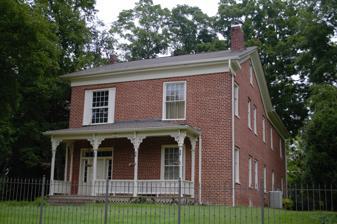
Building: Henegar House
Country: United States of America
Year built: 1849
Historic house in Tennessee, United States United States historic place Henegar House U.S. National Register of Historic Places Front of the Henegar House in Charleston, Tennessee. Show map of Tennessee Show map of the United States Location 458 Market Street Charleston , Tennessee Coordinates 35°17′12″N 84°45′17″W / 35.28667°N 84.75472°W / 35.28667; -84.75472 Area Less than one acre Built 1849 Architectural style Federal NRHP reference No. 76001764 Added to NRHP July 6, 1976 The Henegar House , also known as Ivy Hall , is a historic house in Charleston, Tennessee . Constructed in 1849, it is the oldest remaining brick structure in Bradley County . It was listed on the National Register of Historic Places (NRHP) in 1976. History The Henegar House was constructed on the former site of the military headquarters of Gen. Winfield Scott at Fort Cass by Henry Benton Henegar, who served as wagonmaster and secretary under Chief John Ross during the Cherokee Removal known as the Trail of Tears . Henegar and his wife, Margaret Lea Henegar, returned to Charleston after the removal and constructed the home in 1849. The home was designed by architect William Baumann, and constructed in the Federal-style architecture . During the Civil War , the home was used as headquarters for both Union and Confederate Generals including William T. Sherman , Oliver O. Howard , Marcus J. Wright , and Samuel Bolivar Buckner. While Tennessee seceded and became part of the Confederacy, most of East Tennessee , including Bradley County, voted against secession and sympathized with the Union. Sherman spent the night at the house on Nov. 30, 1863, and it was there that he received orders to take command of a column of troops moving to relieve Knoxville. According to historic records, the back porch was the site of a tense conversation between Mrs. Henegar and Sherman, in which the general advised Mrs. Henegar, who was a supporter of the Confederacy, to leave the South for safety, claiming that "not even a bird would remain" in the south after he was finished. Mrs. Henegar rejected his advice and declared that she and her husband, who was a Unionist, would never leave. The Henegar House was listed on the NRHP on July 6, 1976. The house was added as a site to the Tennessee sites in the Civil War Trails Association's national tour in 2010. In November 2011 it was announced that painter Don Troiani had been commissioned by local businessman Allan Jones to paint the Henegar House. The painting, titled "Sherman Leaving the Henegar House - December 1, 1863", was completed in 2012, and is housed in the nearby Hiwassee River Heritage Center . The house was listed for sale in 2013. See also National Register of Historic Places listings in Bradley County, Tennessee Tennessee in the American Civil War References